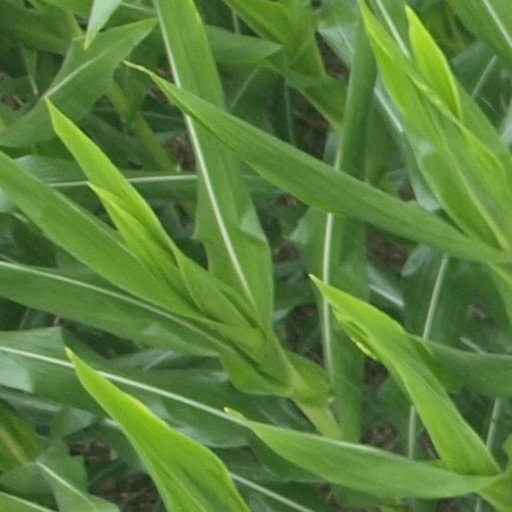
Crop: maize; corn